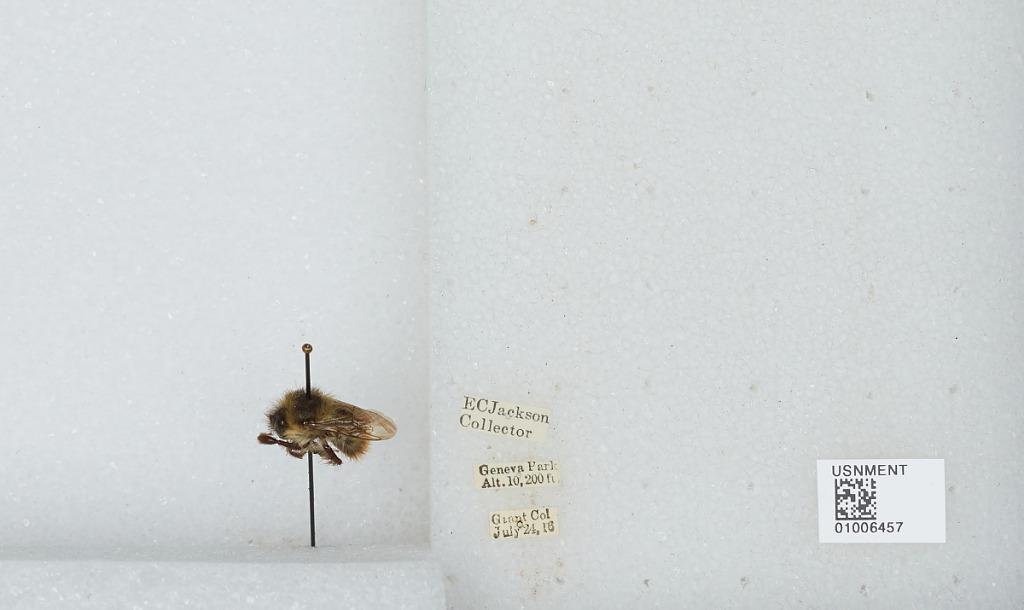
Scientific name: Bombus (Pyrobombus) flavifrons Cresson
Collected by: E. Jackson
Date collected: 1916-7-24
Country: United States
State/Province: Colorado
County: Park
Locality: Geneva Park, Grant
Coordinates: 39.5178, -105.727